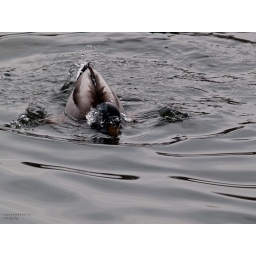
a mallard in the zoo's surprisngly unfrozen duck pond, splashes water over himself as he bathes in the freezing cold water.